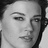
Emotion: neutral